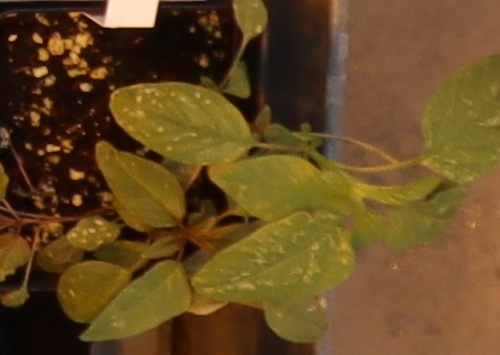
Label: Palmer Amaranth